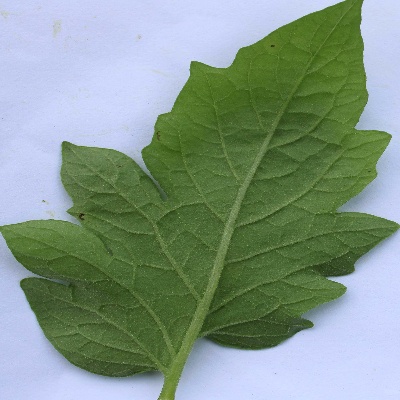
Crop: Tomato
Condition: septoria leaf spot